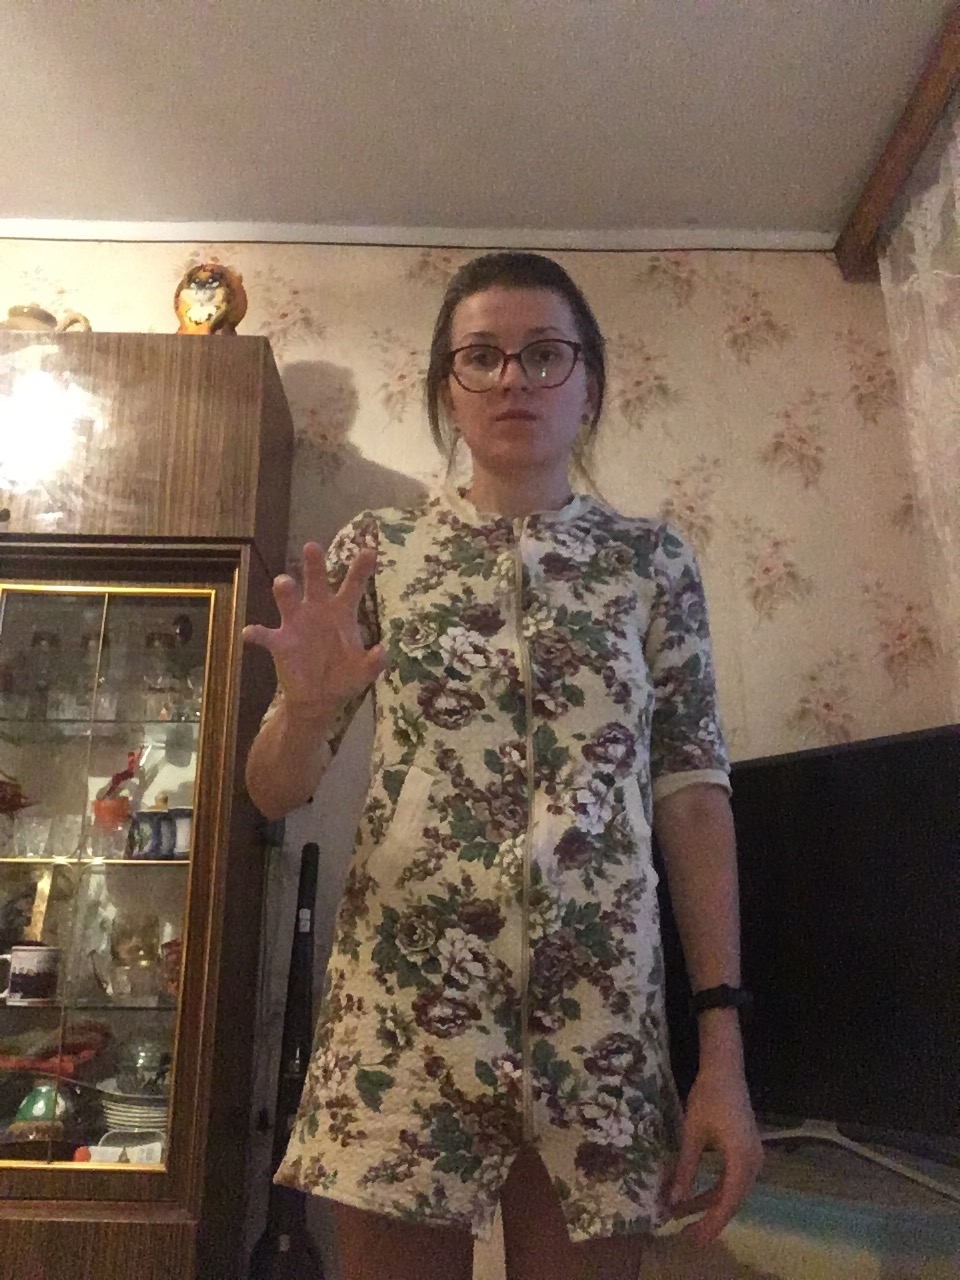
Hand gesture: grabbing